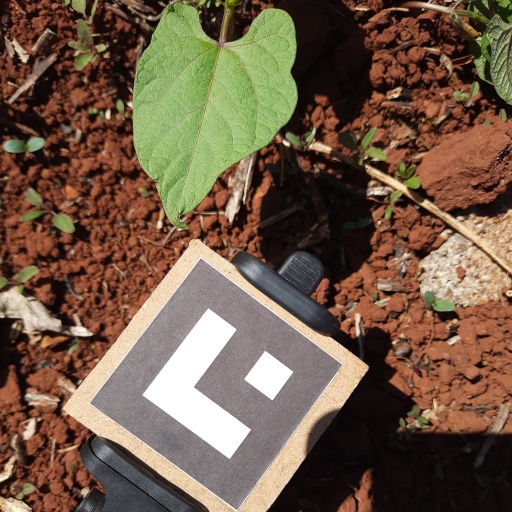
Observations: flat surface, no eating holes, under sunlight